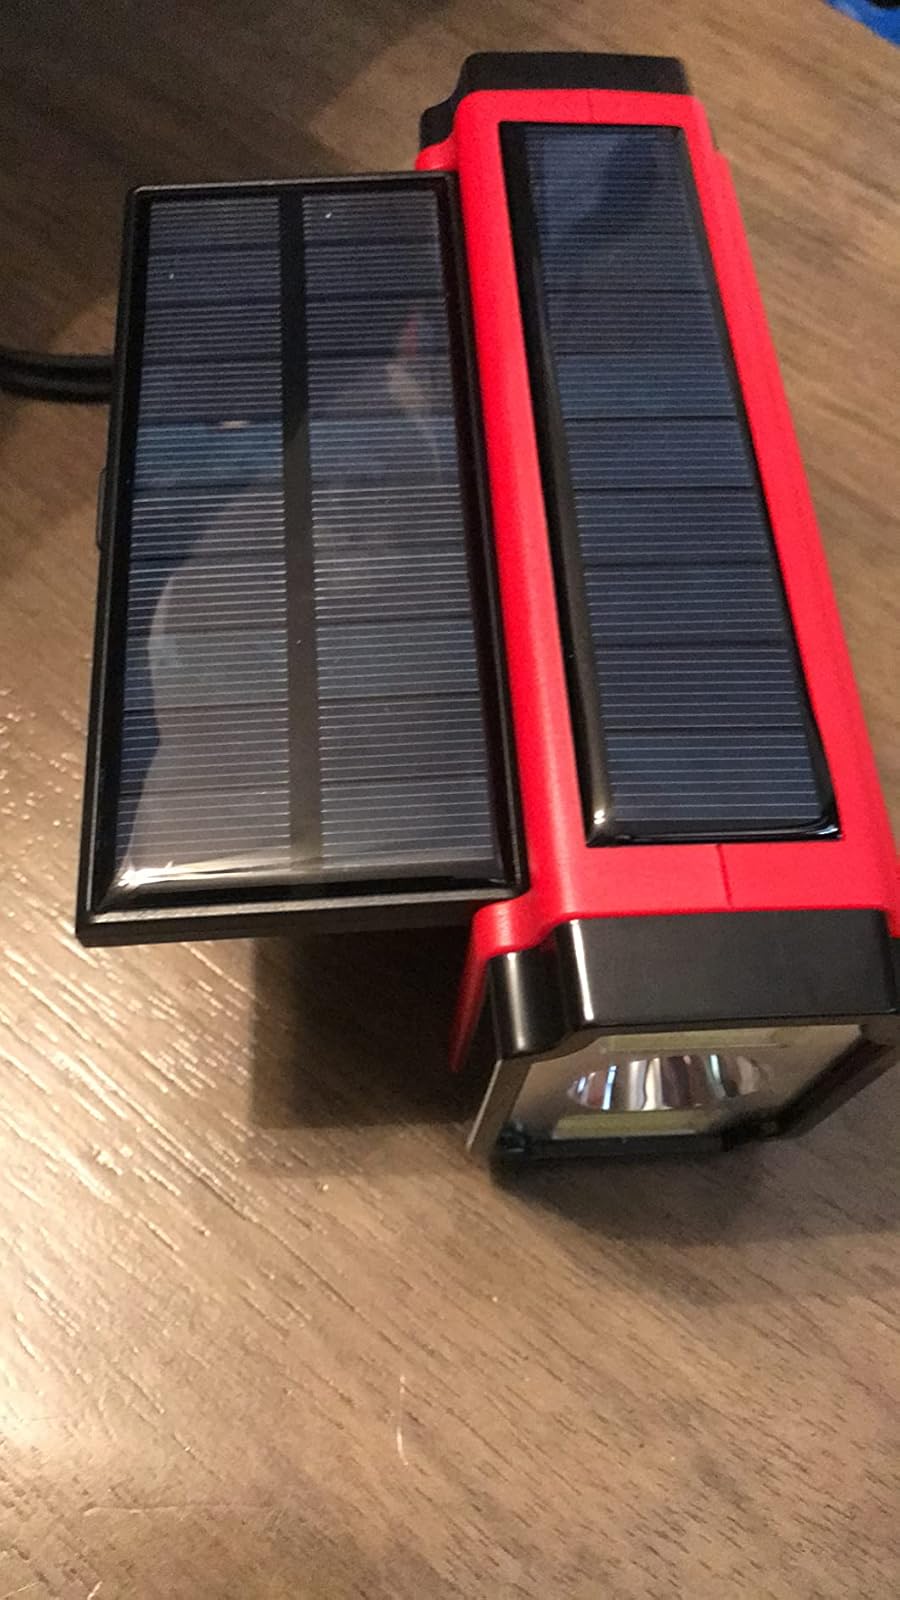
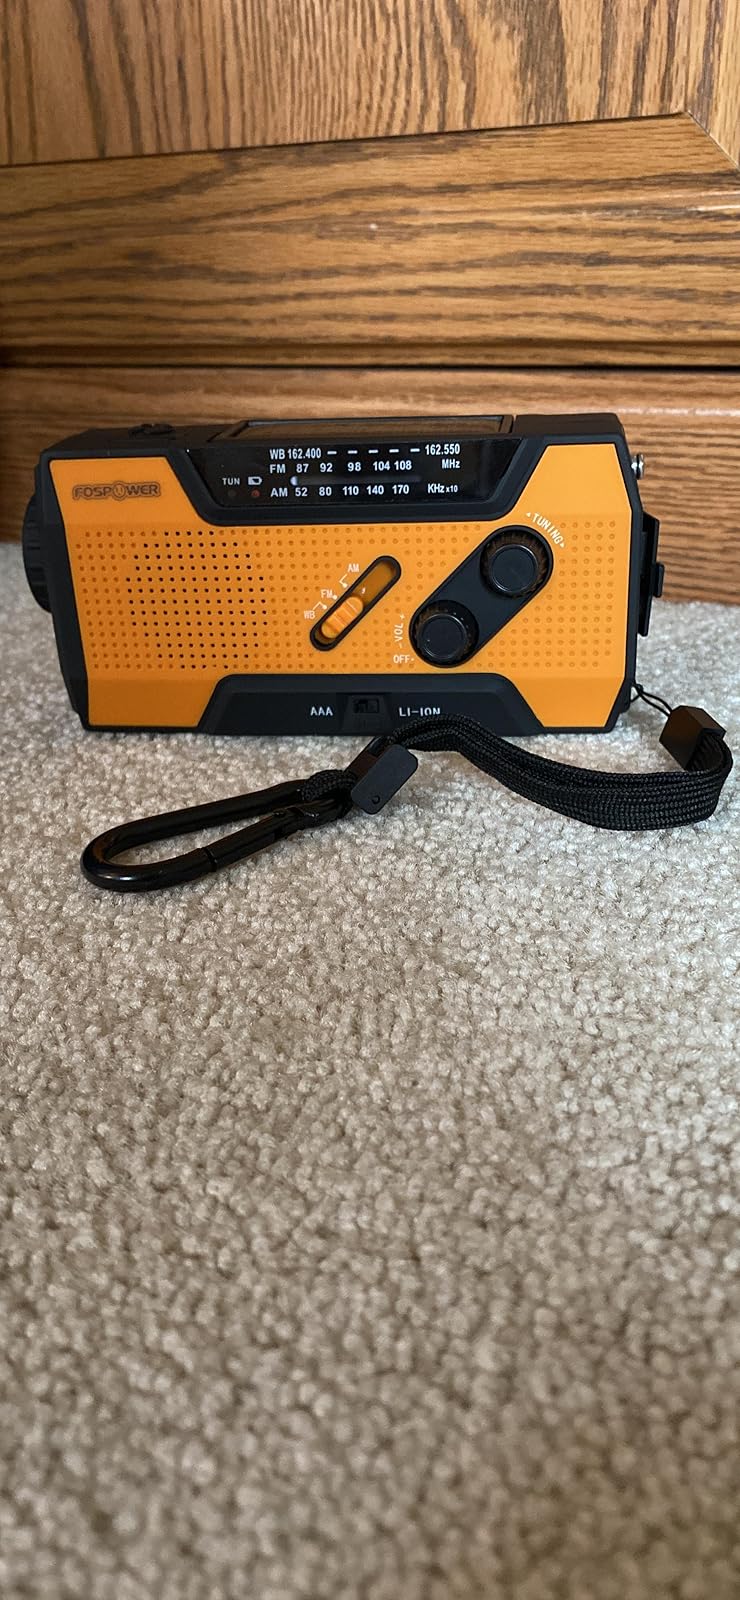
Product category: radio
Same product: no